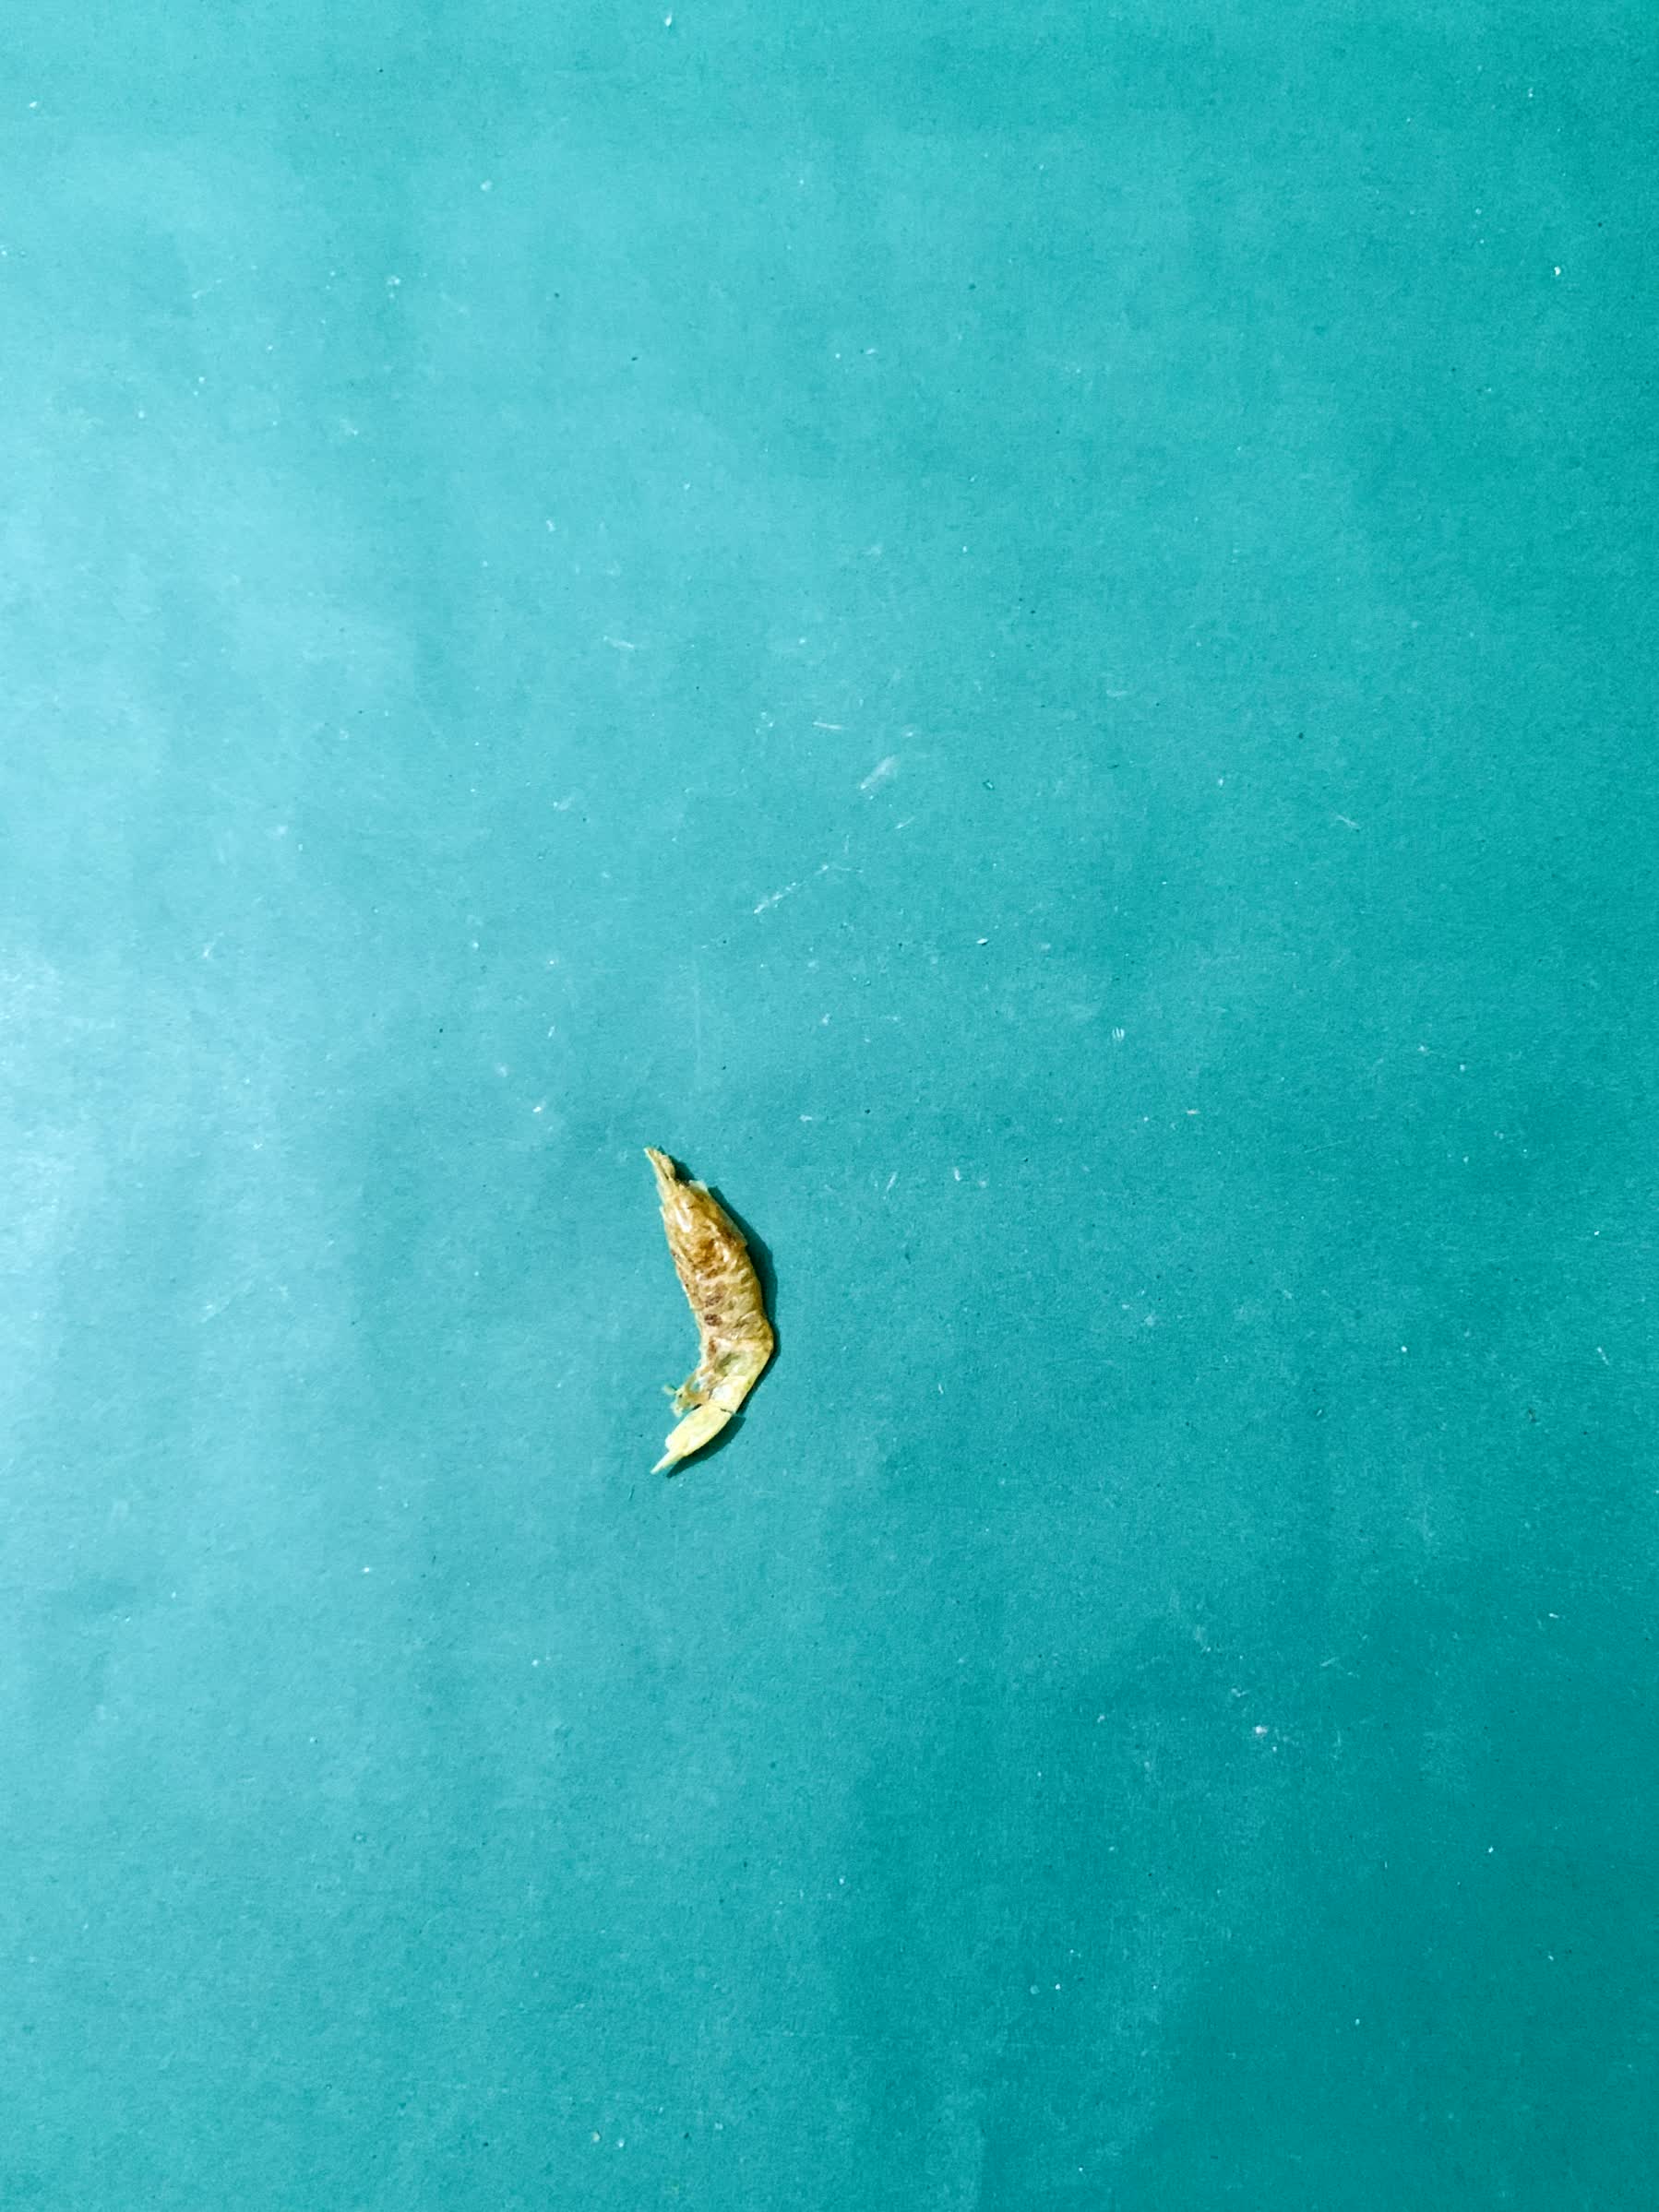
Species: chingri